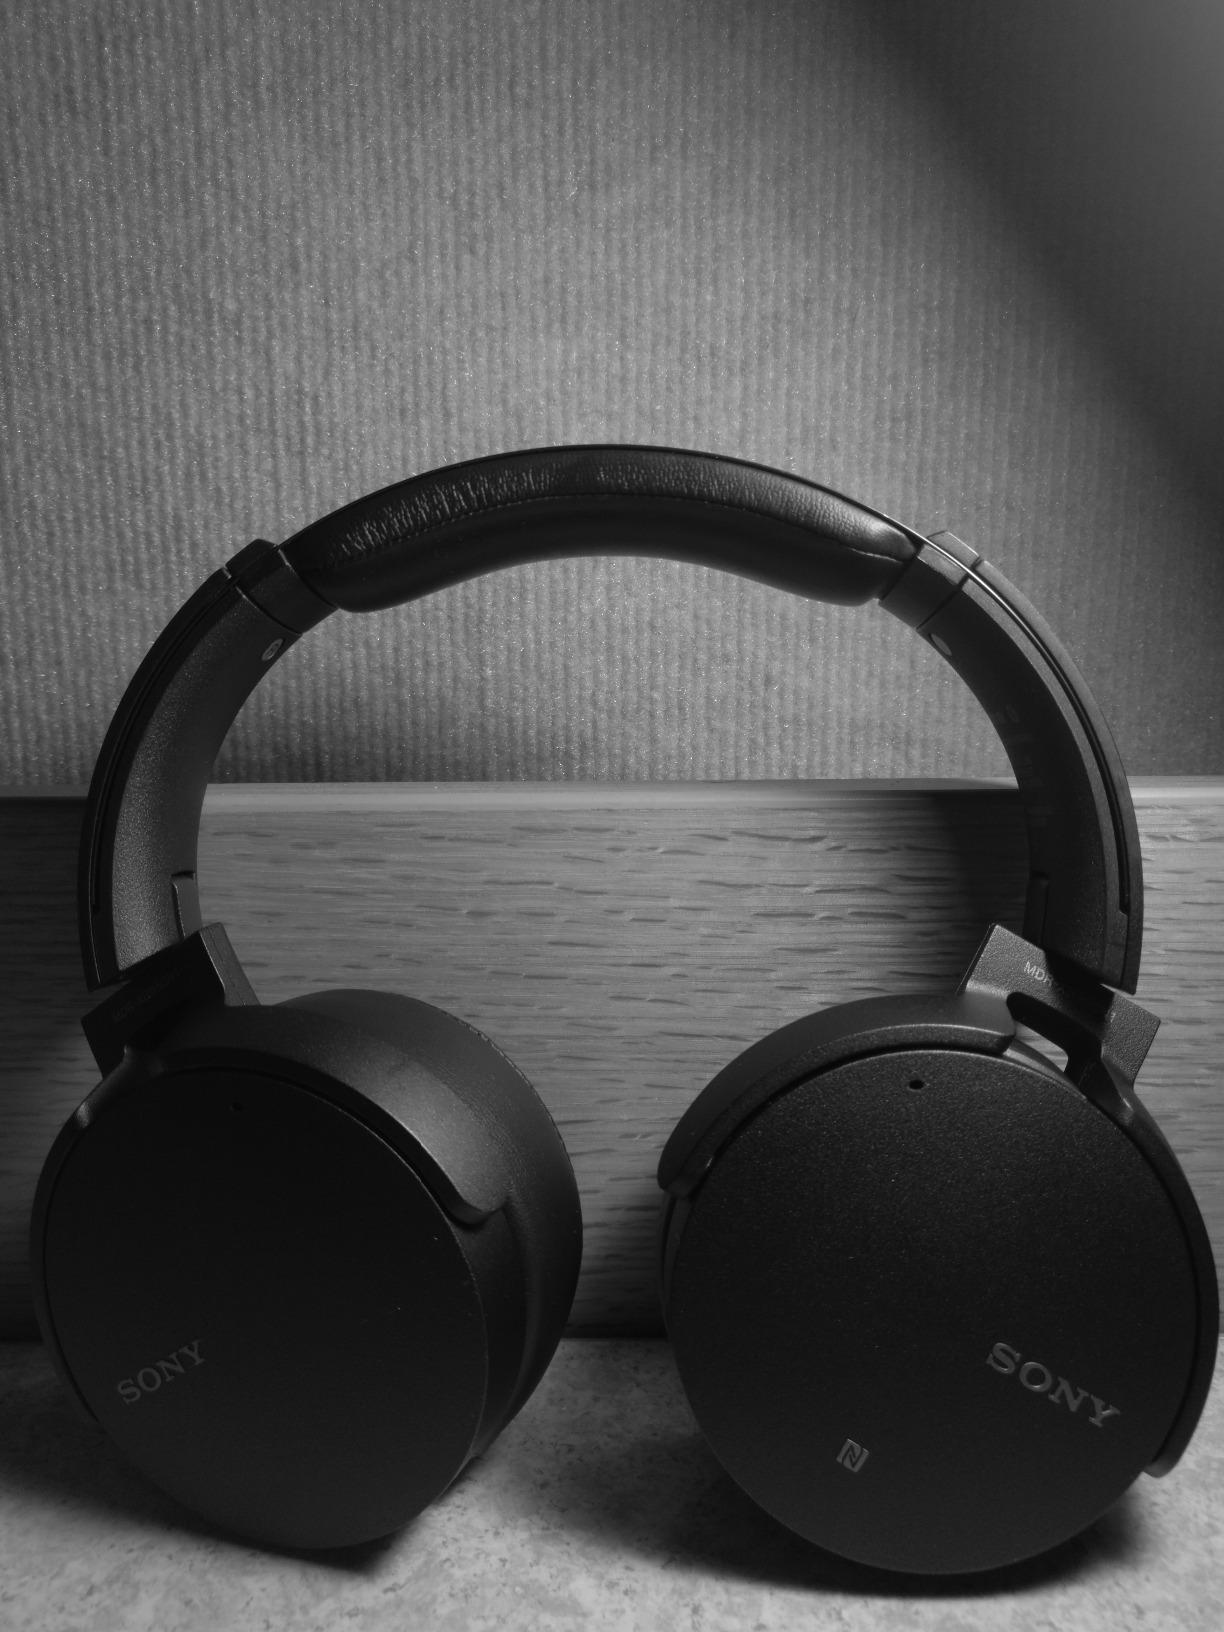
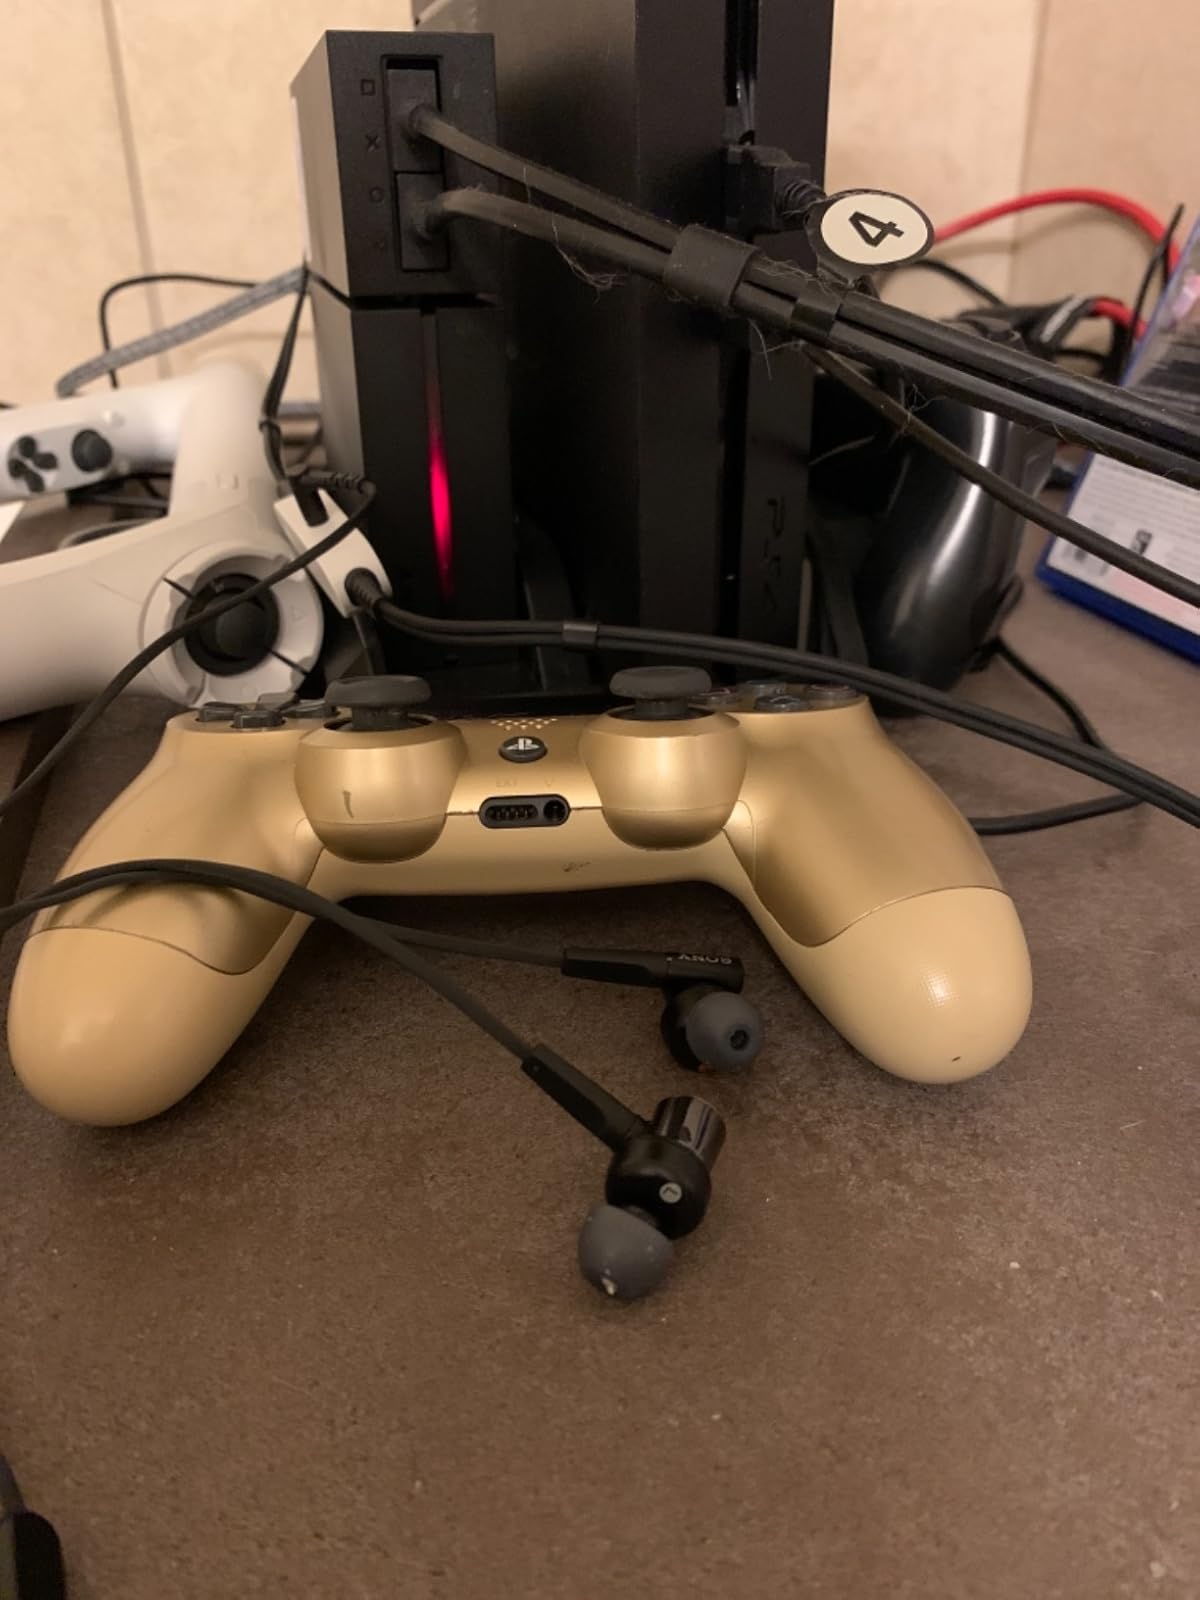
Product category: headphones
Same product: no